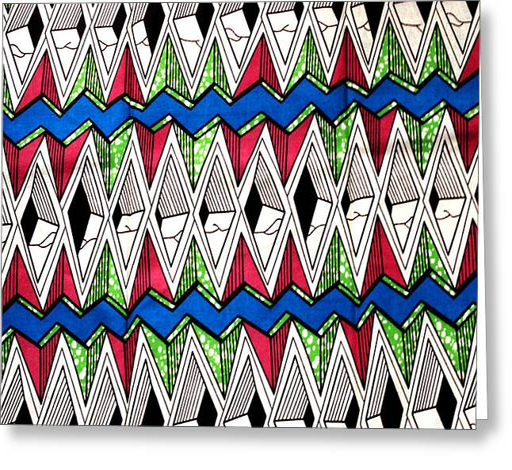
greeting card featuring the digital art by respect the queen